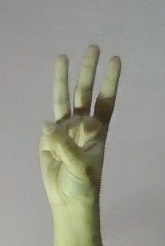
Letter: thaa